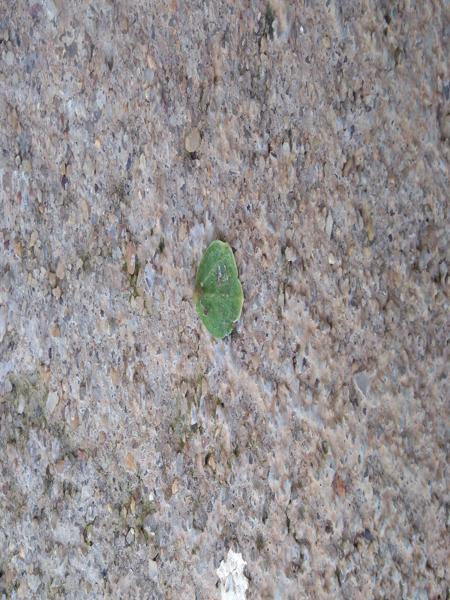
Plant: Hibiscus